Rope drive

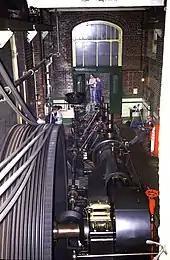
Mill engine at Bamford Mill

A rope drive is a form of belt drive, used for mechanical power transmission.